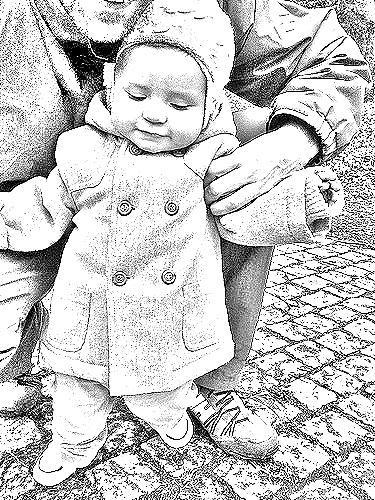
Portrait style: Sketch Portrait